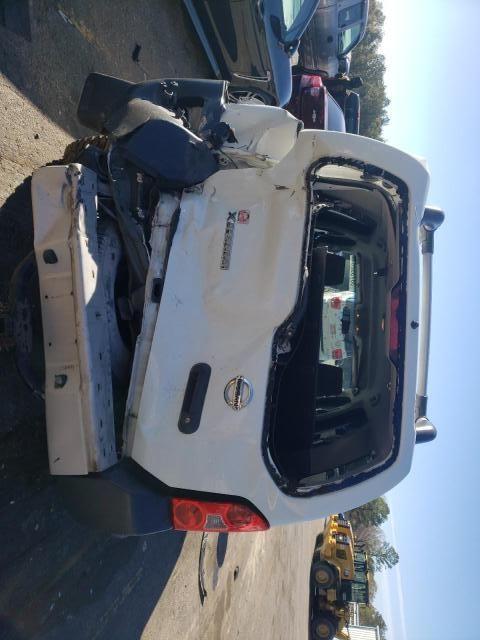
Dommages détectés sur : aile arrière gauche, pare-brise arrière, malle, feu arrière gauche, pare-choc arrière, plaque d'immatriculation arrière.
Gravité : majeur